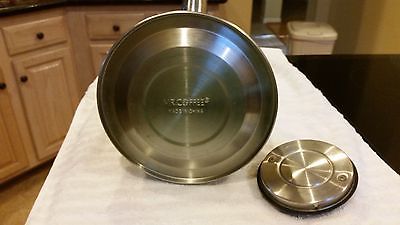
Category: kettle